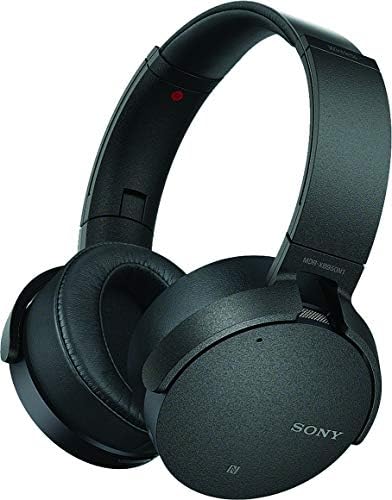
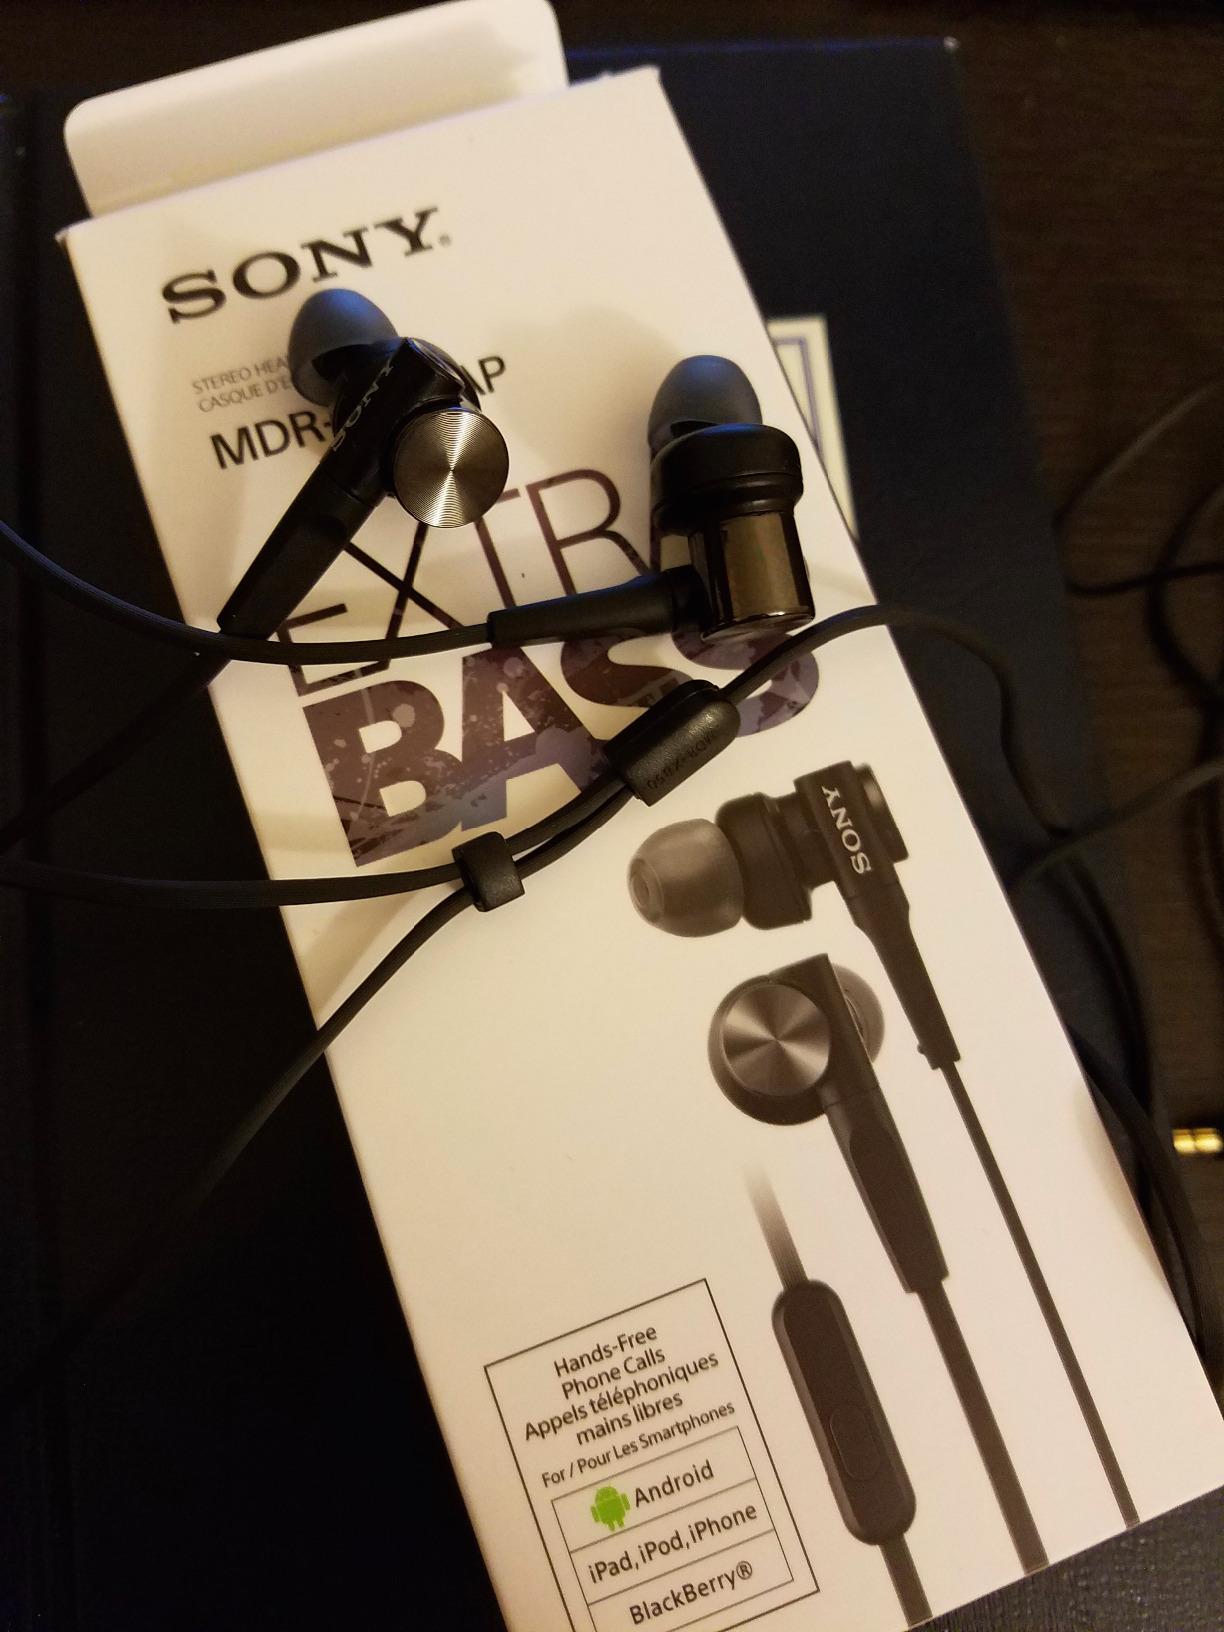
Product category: headphones
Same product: no